Harald Hansen (footballer)

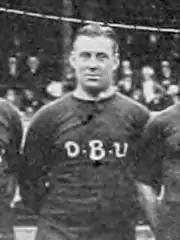
Hansen with Denmark at the 1912 Summer Olympics

Harald Hansen (14 March 1884 – 10 May 1927) was a Danish amateur football (soccer) player, who played as a defender for the Denmark national football team, with whom he won silver medals at the 1908 and 1912 Summer Olympics. He played his entire club career for Copenhagen club B 93.